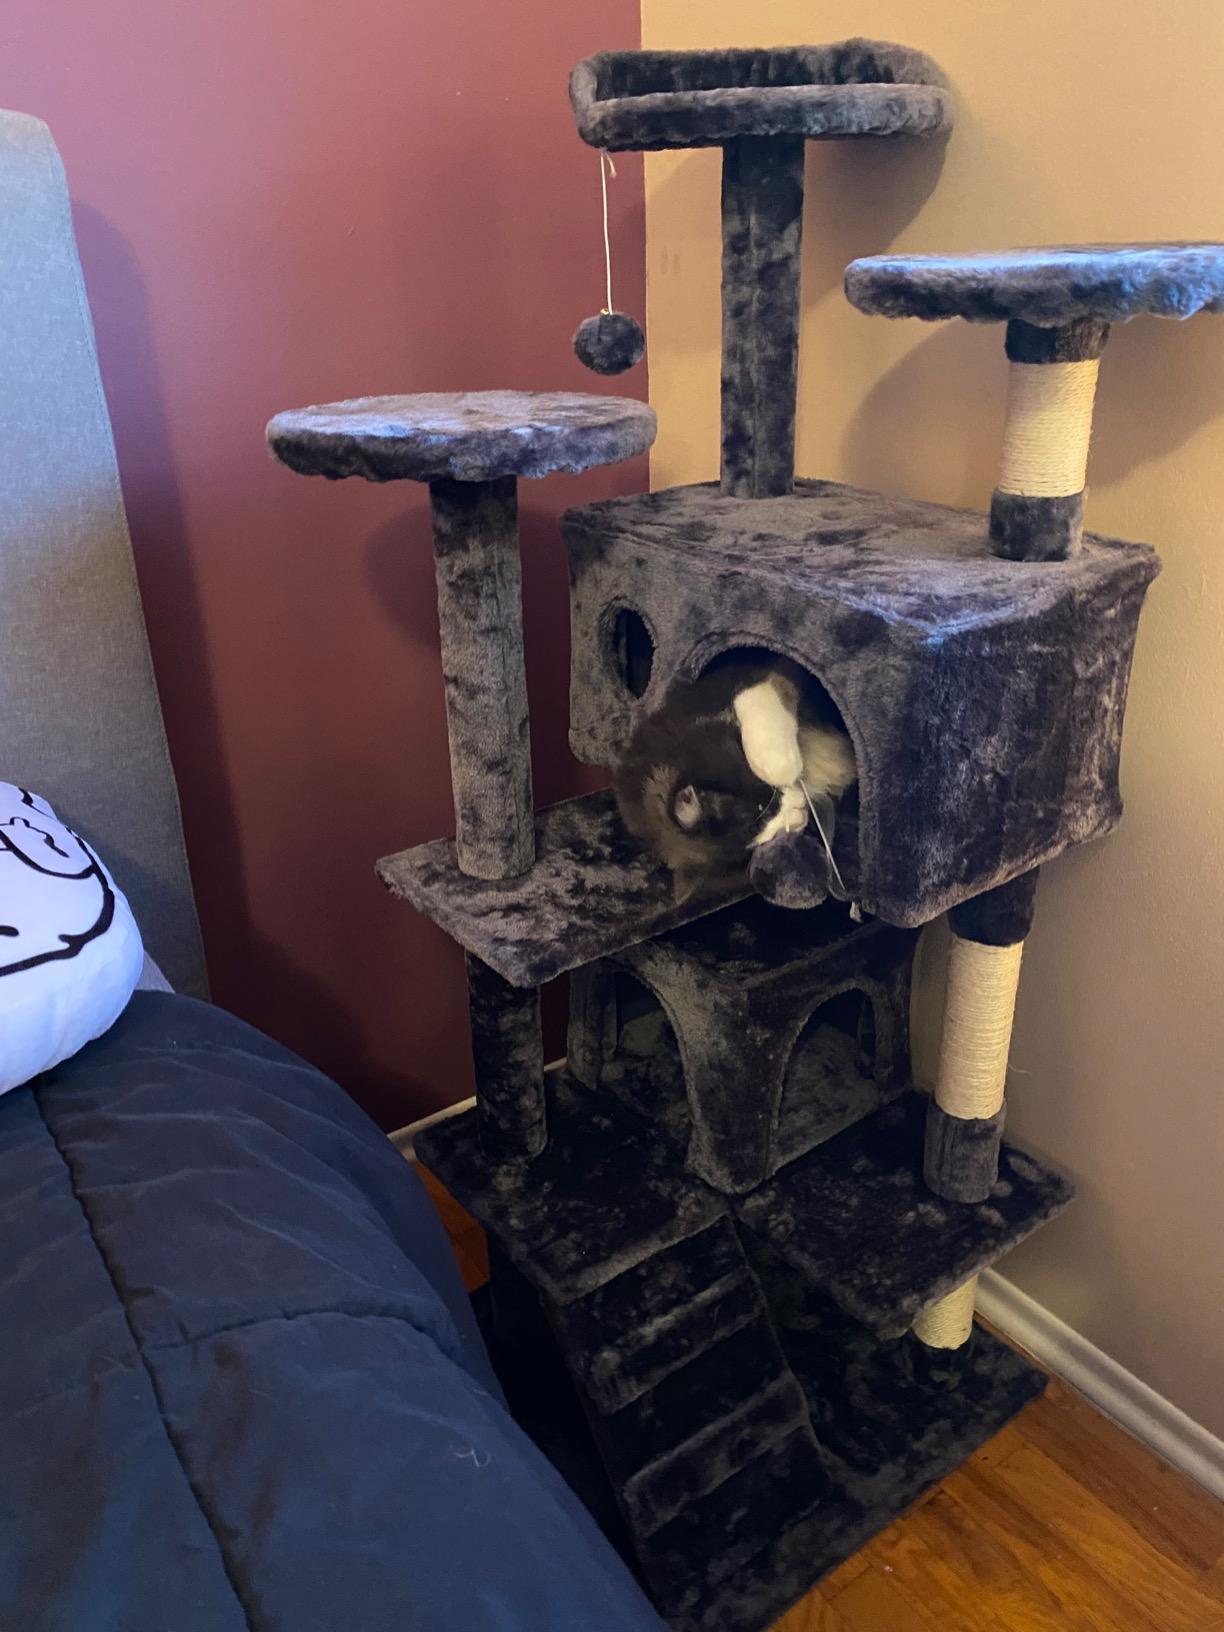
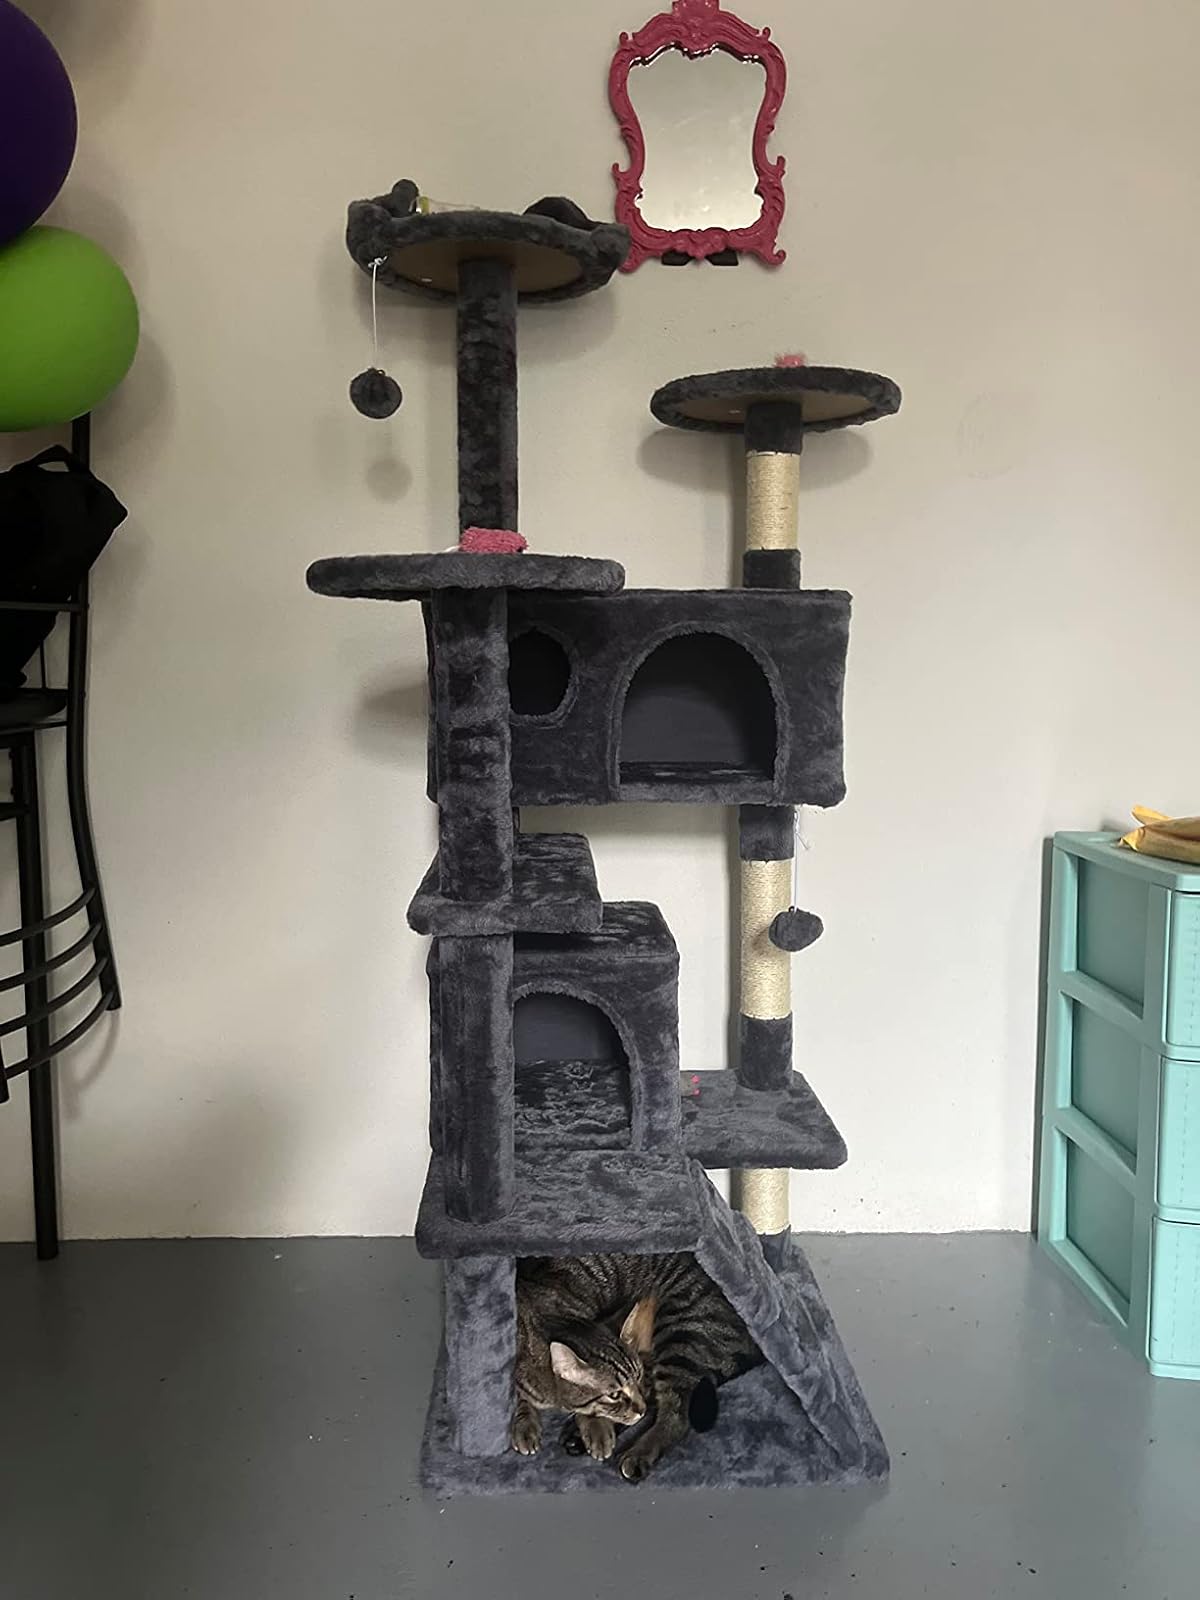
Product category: items_cat tree
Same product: yes